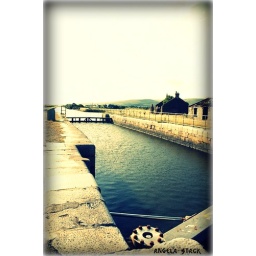
taken on the back beach in Blennerville with the dam full for the next canal boat to curise through!